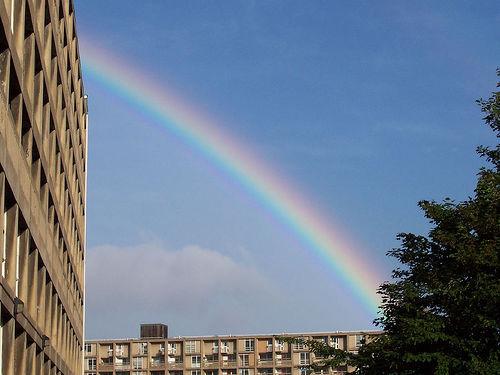
Weather: sun or clear